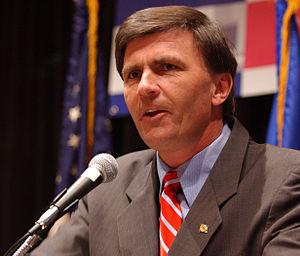
Robert Leroy Ehrlich, Jr., dit Bob Ehrlich, né le 25 novembre 1957 à Arbutus, est un homme politique américain, membre du Parti républicain et 60ᵉ gouverneur de l'État du Maryland de 2003 à 2007.